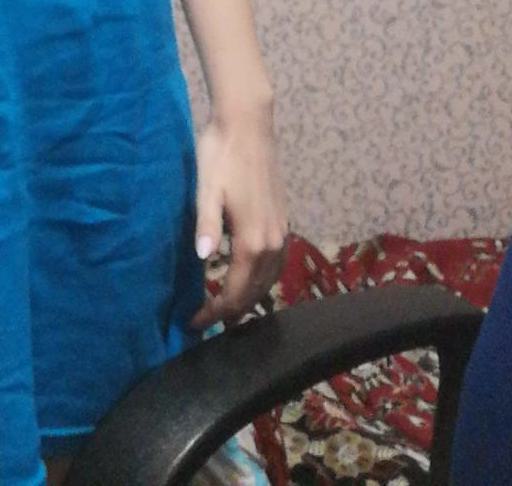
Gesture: no_gesture